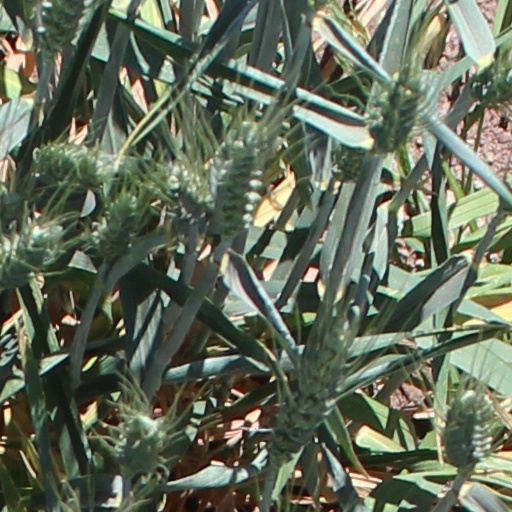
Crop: wheat